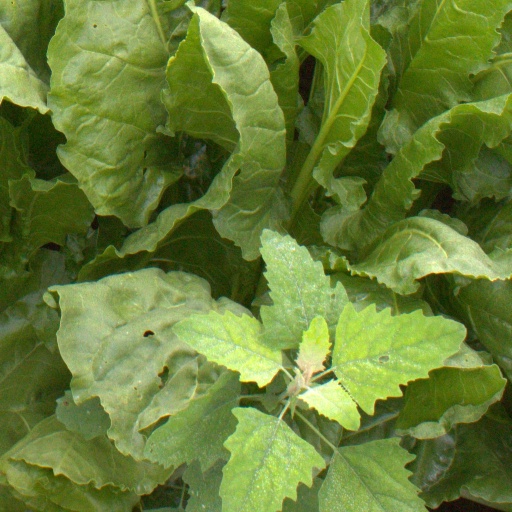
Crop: sugar beet